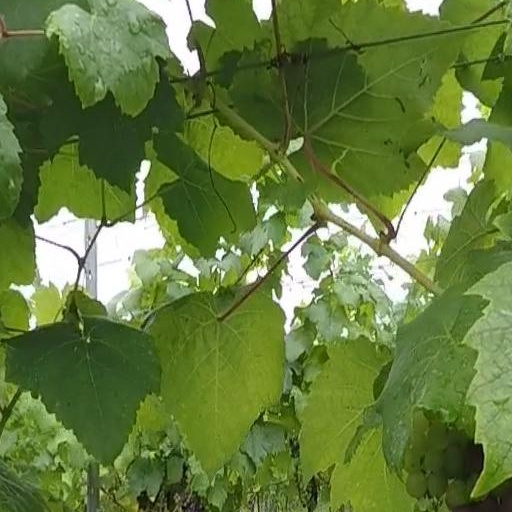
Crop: grape